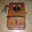
Label: telephone